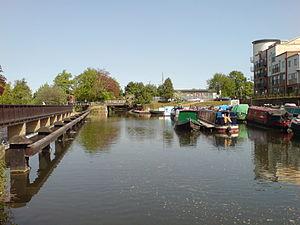
La rivière Lea est une rivière parcourant Londres et se jetant dans la Tamise.